EMobc

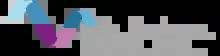
Framework

eMobc is an open source framework for generation of web, mobile web and native IOS and Android apps develop mobile applications quickly and easily using XML. eMobc Framework is developed by Neurowork Consulting S.L. and was introduced in November 2012. eMobc currently supports the following platforms IOS, Android, and HML5. In the future is to add other platforms as BlackBerry or Windows Phone.